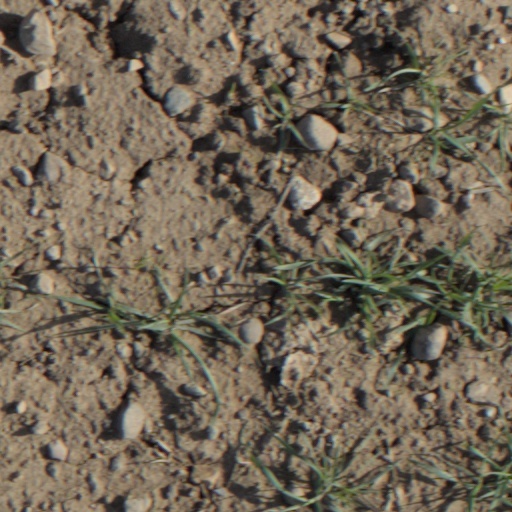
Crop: wheat